Persia gens

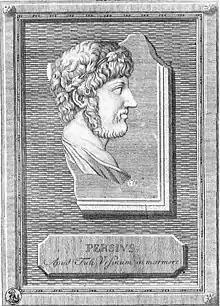
The poet, Aulus Persius Flaccus. Modern woodcut.

The gens Persia was a minor plebeian family at ancient Rome. Members of this gens are first mentioned during the Second Punic War, but they only occasionally occur in history. The most illustrious of the family was the satirist Aulus Persius Flaccus, who lived during the middle part of the first century.